Western Bank Campus

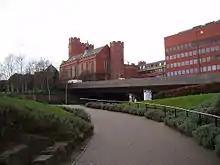
The University Concourse underpass that leads to Firth Court and Alfred Denny Building

The Western Bank Campus is the main campus of the University of Sheffield. It lies one mile to the west of Sheffield city centre and is bounded by Upper Hanover Street to the east, Glossop Road to the south, Clarkson Street to the west, and Winter Street to the north. The campus includes Firth Court, Alfred Denny Building, Western Bank library and Arts Tower, Geography and Planning building, Bartolomé House, Dainton and Richard Roberts Buildings, the Sheffield Students' Union building, the Octagon Centre, Graves Building, Hicks Building and the Information Commons. The nearest motorway is the A57.